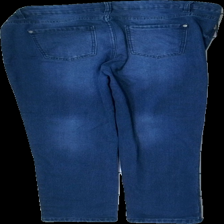
View: back
Type: Jeans
Category: Ladies
Brand: Not in the list
Brand text on label: lidl
Colors: Blue, Grey
Material: 66% bomull 33% polyester 1% elastan
Pattern: Other
Cut: Tight
Season: All
Holes: Minor
Damage: lagning
Damage location: top right
Damage 2: sne söm
Damage 2 location: middle center
Price range: <50
Recommended usage: Export
Description: mörkblåa jeans med silvriga knappar
Comment: storlek saknas